Question: Please indicate a possible affordance area of the book that can be used for holding
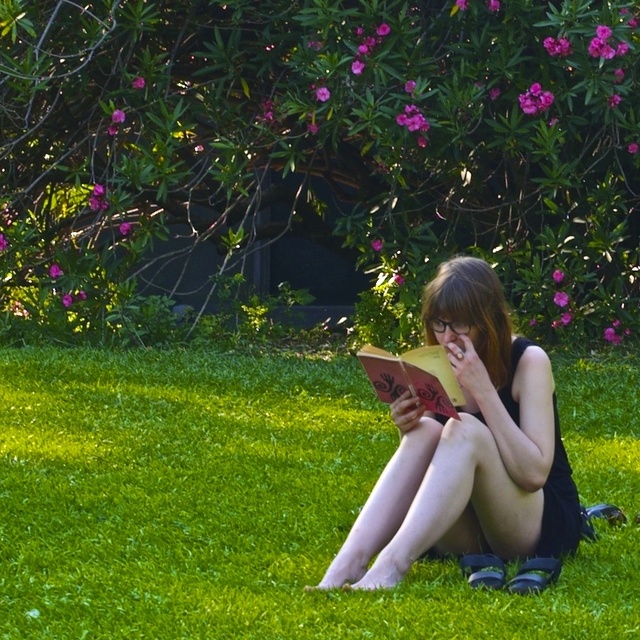
Answer: [352.982, 336.842, 468.07, 419.649]